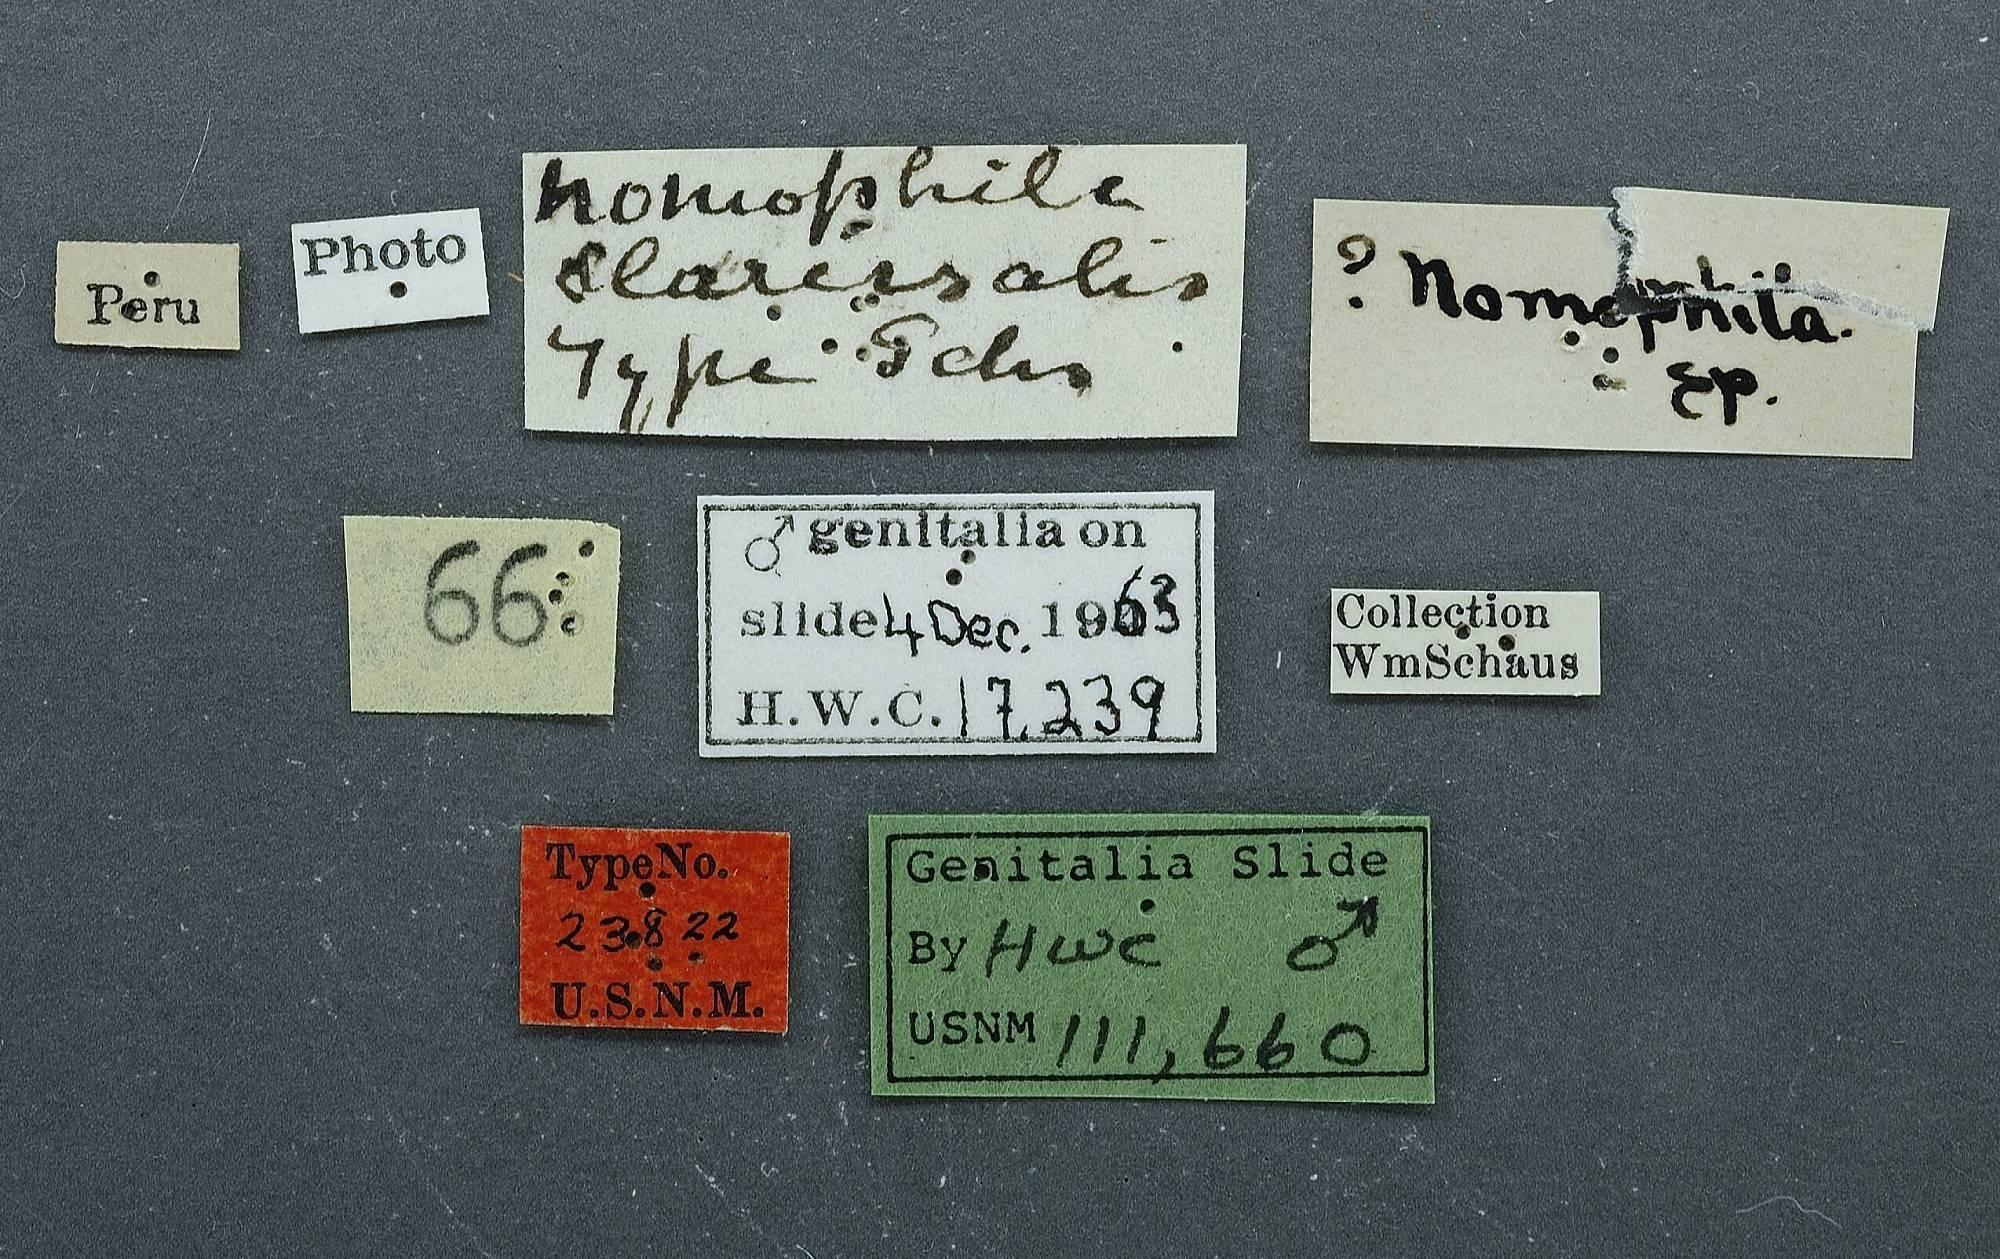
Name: Nomophila clarissalis
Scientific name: Nomophila clarissalis Schaus, 1920
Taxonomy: Animalia, Arthropoda, Insecta, Lepidoptera, Crambidae, Pyraustinae
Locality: [Not Stated], Peru
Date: [Not Stated]